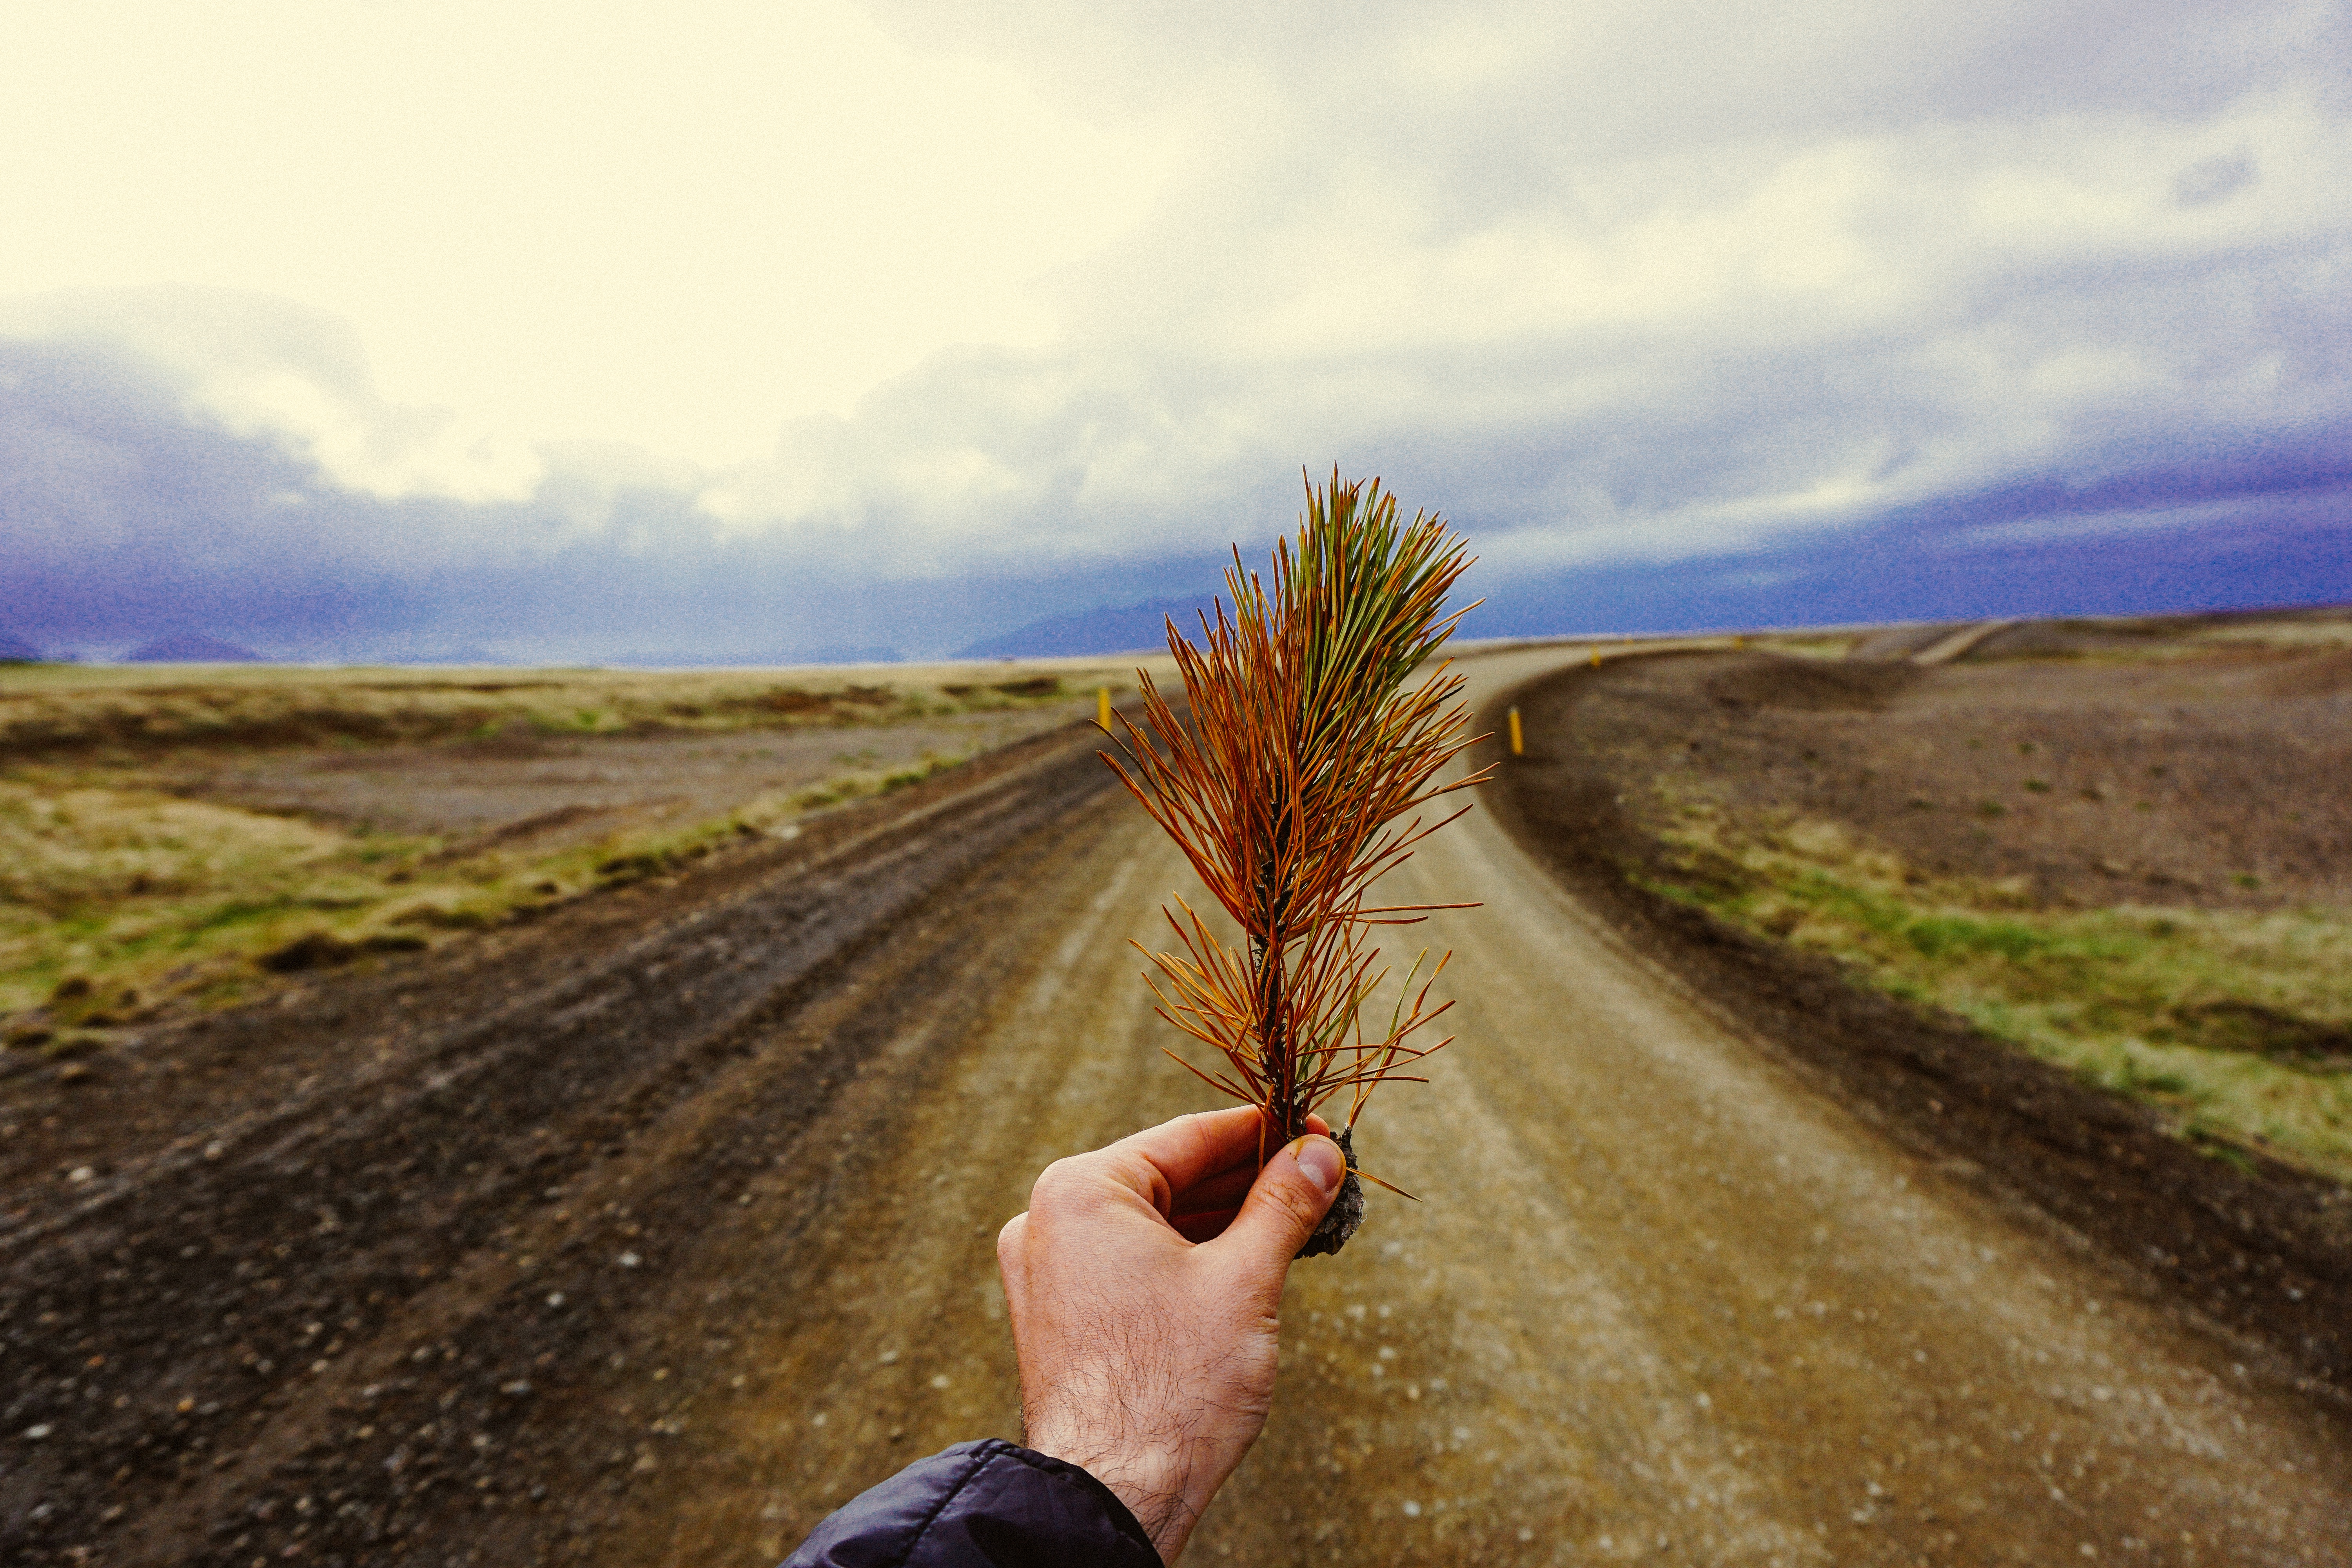
beach, landscape, sea, coast, nature, sand, horizon, cloud, field, morning, hill, wind, cliff, crop, soil, agriculture, terrain, rural area, grass family